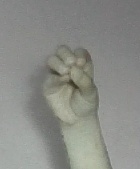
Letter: ha